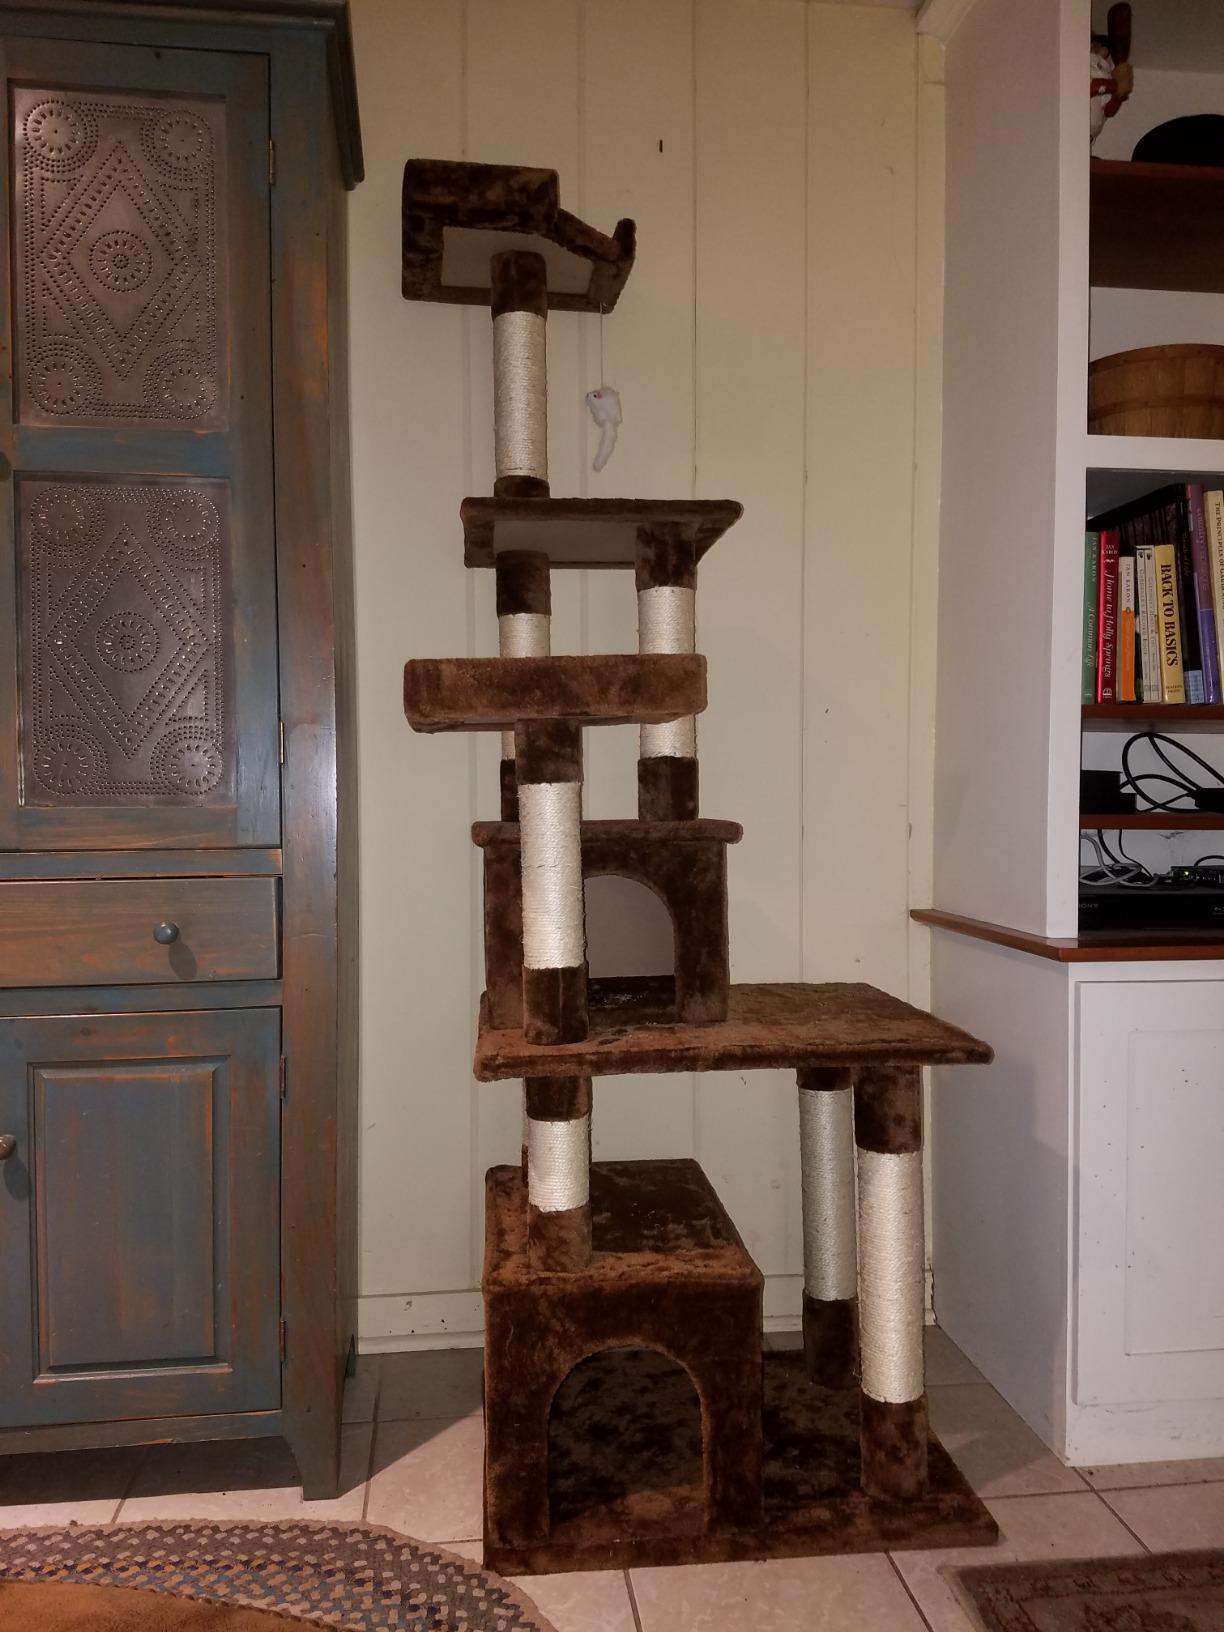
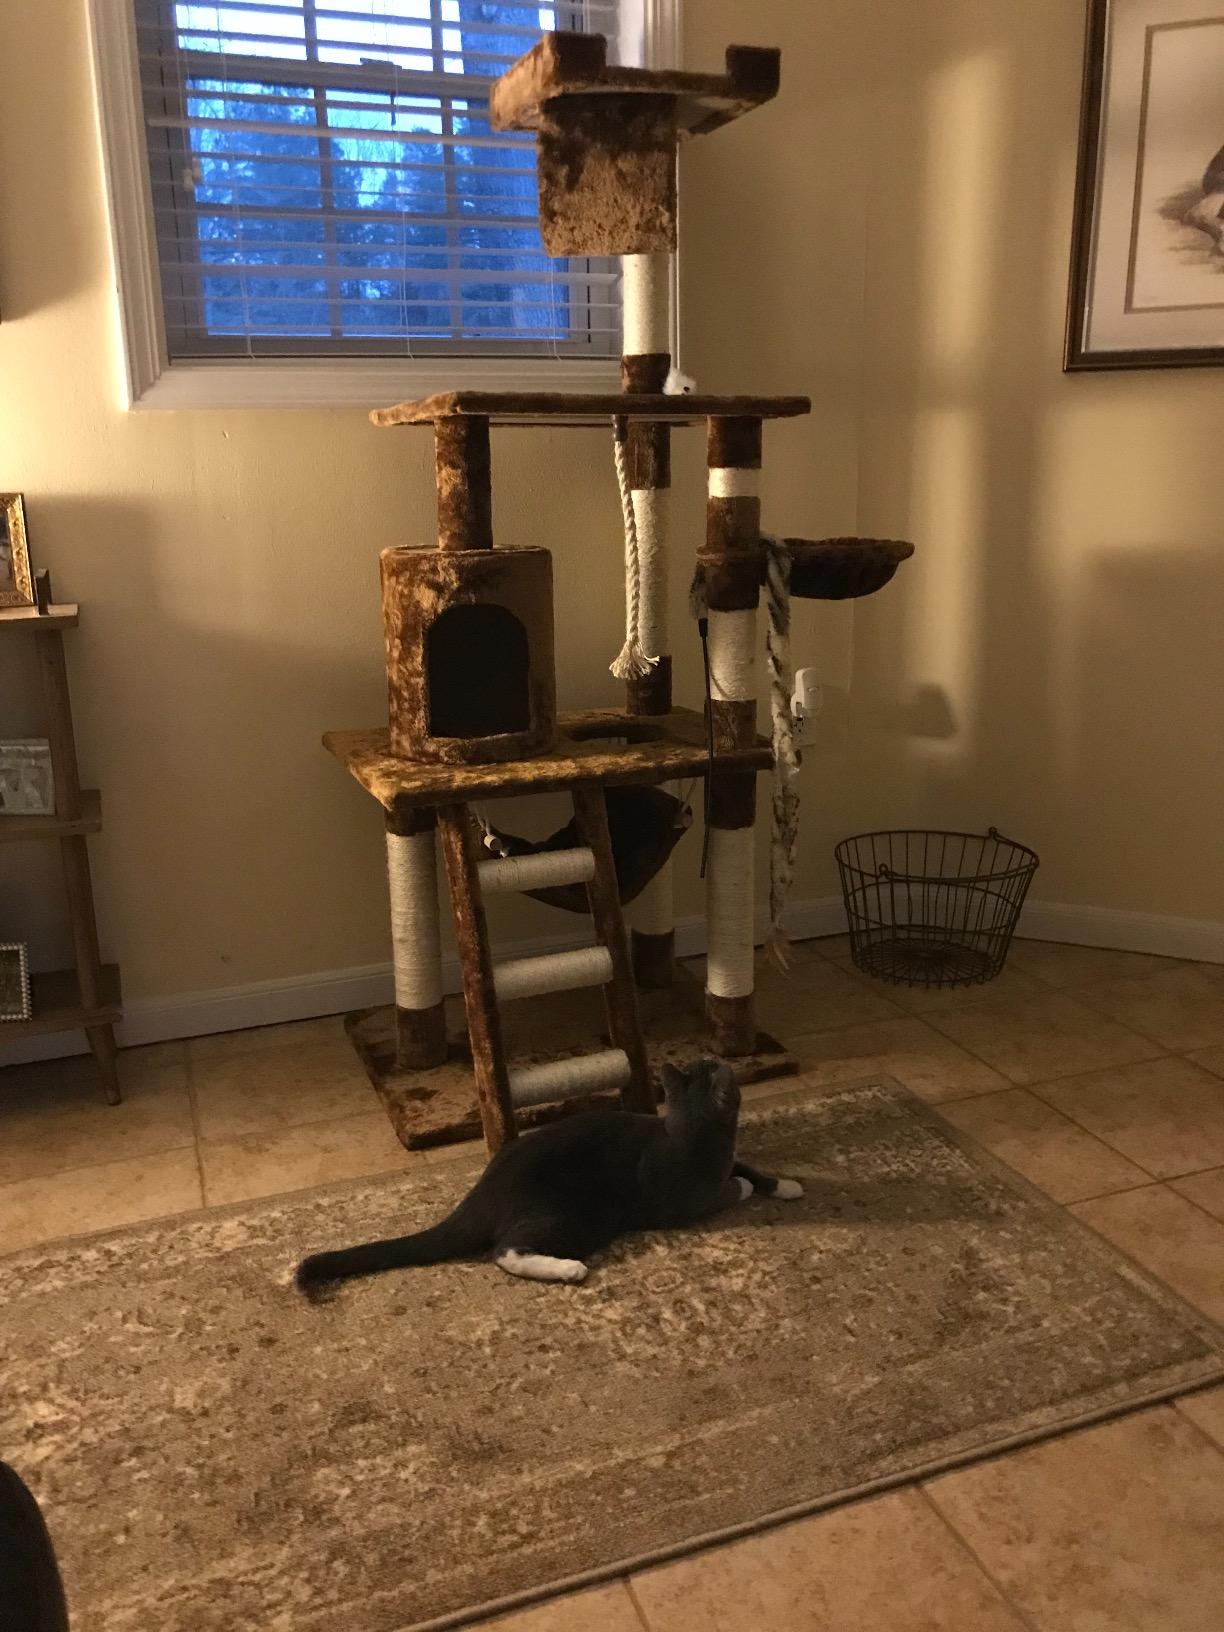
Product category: items_cat tree
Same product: no